Buddy Bolden

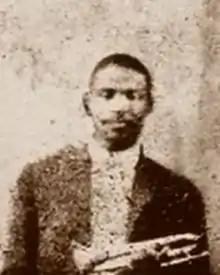
Bolden

Charles Joseph "Buddy" Bolden (September 6, 1877 – November 4, 1931) was an American cornetist who was regarded by contemporaries and later jazz scholars as a key figure in the development of a New Orleans style of ragtime music, or "jass", which later came to be known as jazz.